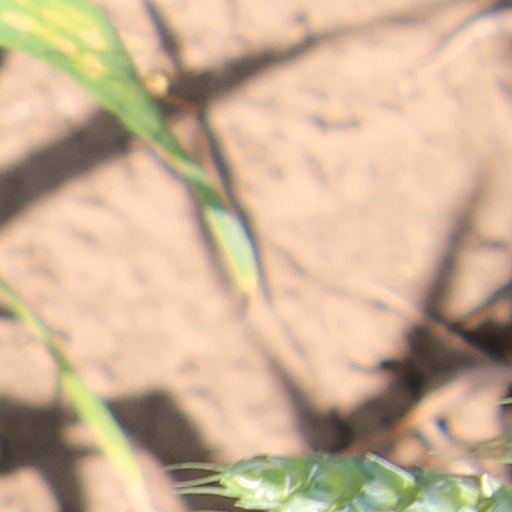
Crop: wheat